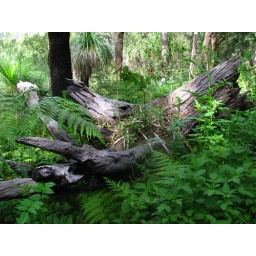
ferns growing from within a dead tree ontop of mount Archer. 200 year old grass tree in the background.